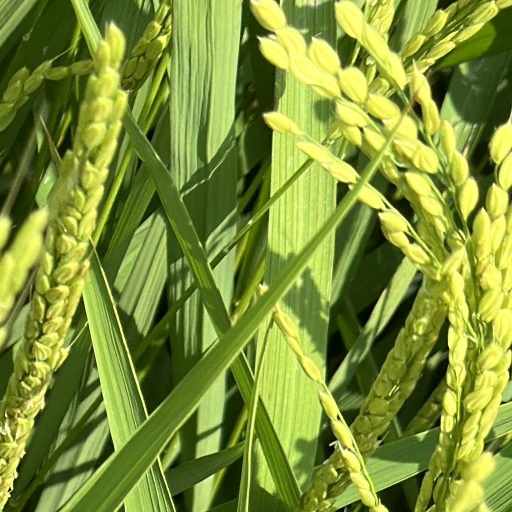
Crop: rice